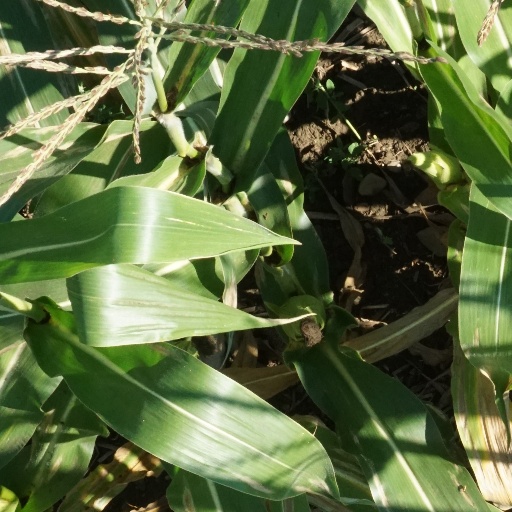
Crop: maize; corn